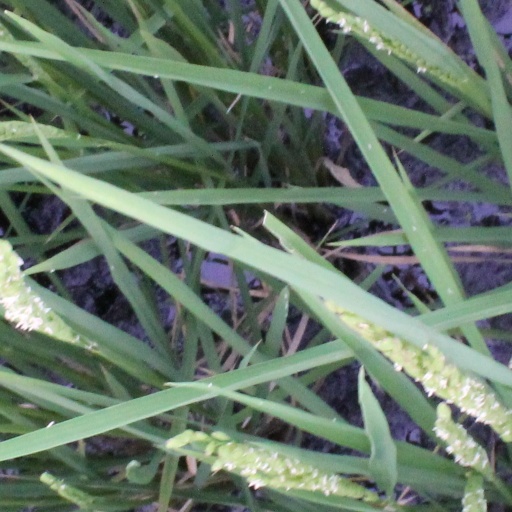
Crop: rice